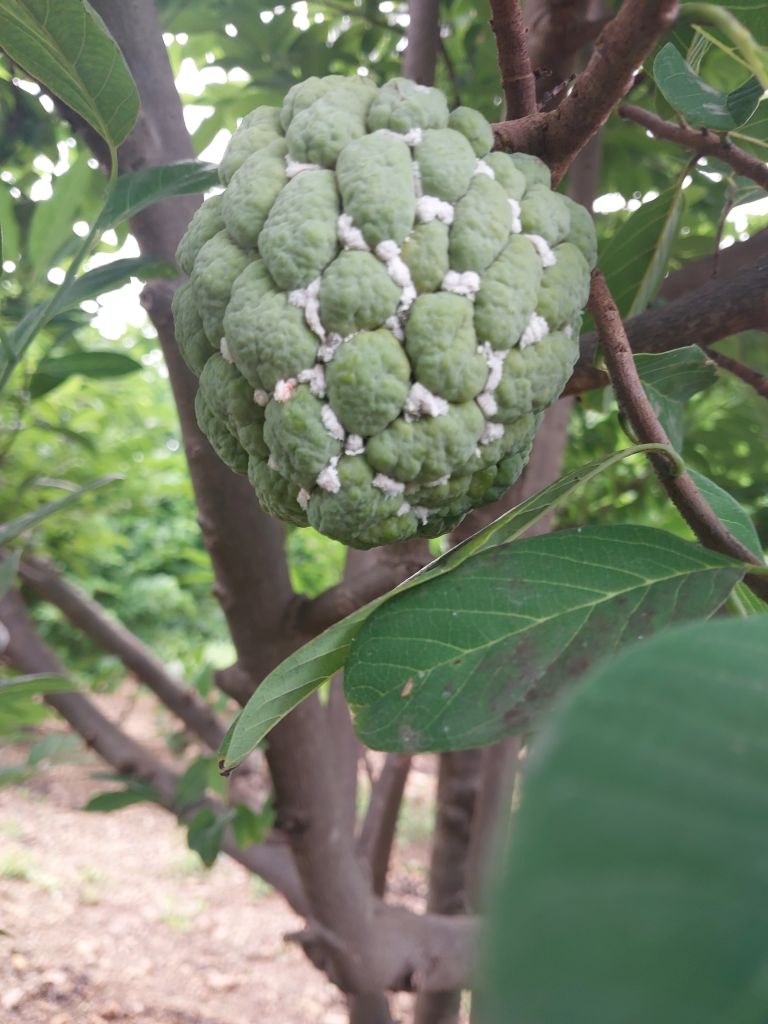
Disease label: Mealy Bug